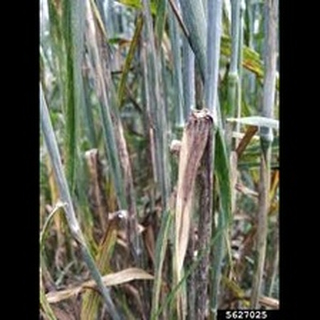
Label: wheat_leaf_blight